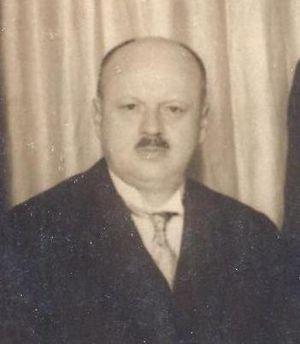
František Stupka chef d'orchestre, violoniste et pédagogue.